Love Without Question

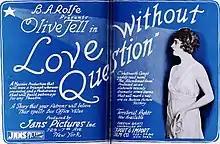
Advertisement for the American film "Love Without Question" (1920) with Olive Tell and James W. Morrison, from an insert after page 18 of the January 24, 1920 "Exhibitors Herald".

Love Without Question is a 1920 silent mystery drama produced and directed by B.A. Rolfe. The film is based on the 1917 novel "" by and was adapted by Violet Clark. The film starred Olive Tell and James W. Morrison, and featured Mario Majeroni, Ivo Dawson, and Floyd Buckley. The film is currently lost.